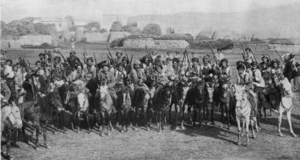
La 6ᵉ armée ottomane est une grande unité de l'armée ottomane créée à partir du commandement régional d'Irak. Elle combat pendant la Première Guerre mondiale en Orient où elle remporte la victoire de Kut-el-Amara. Décimée à la fin de la campagne de Mésopotamie, elle perd Bagdad et évacue le vilayet de Mossoul après l'armistice, une partie de ses hommes se joignant aux milices locales contre les chrétiens et les Britanniques.
La campagne du Caucase est le théâtre d'opération du Caucase dans le cadre du front du Moyen-Orient durant la Première Guerre mondiale. Elle opposa l'Empire ottoman à l'Empire russe puis la République démocratique d'Azerbaïdjan, la République démocratique d'Arménie, la République de Caspienne centrale et le Royaume-Uni participèrent à ce conflit. La campagne du Caucase s'étendit du Caucase à l'Anatolie orientale jusqu'à Trabzon, Bitlis, Muş et Van. La flotte russe se déploya dans la région de la mer Noire contrôlée par l'Empire ottoman.
Le mouvement de libération nationale arménien, aussi appelé « Mouvement de libération arménien », « Mouvement révolutionnaire arménien », « Mouvement des fédaïs arméniens », « Mouvement des volontaires arméniens » ou encore « Révolution arménienne », est un mouvement ayant pour objectif la création d'un État arménien. Ce mouvement comprend des organisations sociales, culturelles, mais principalement des organisations politiques et militaires qui atteignent l'apogée de leur puissance et de leur influence pendant la Première Guerre mondiale et les années qui suivent ce conflit.